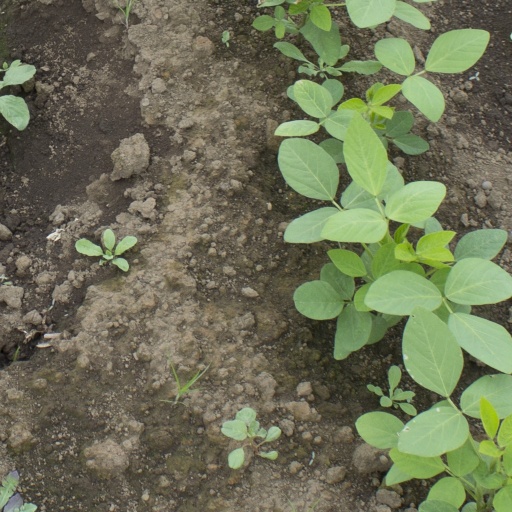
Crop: soybean